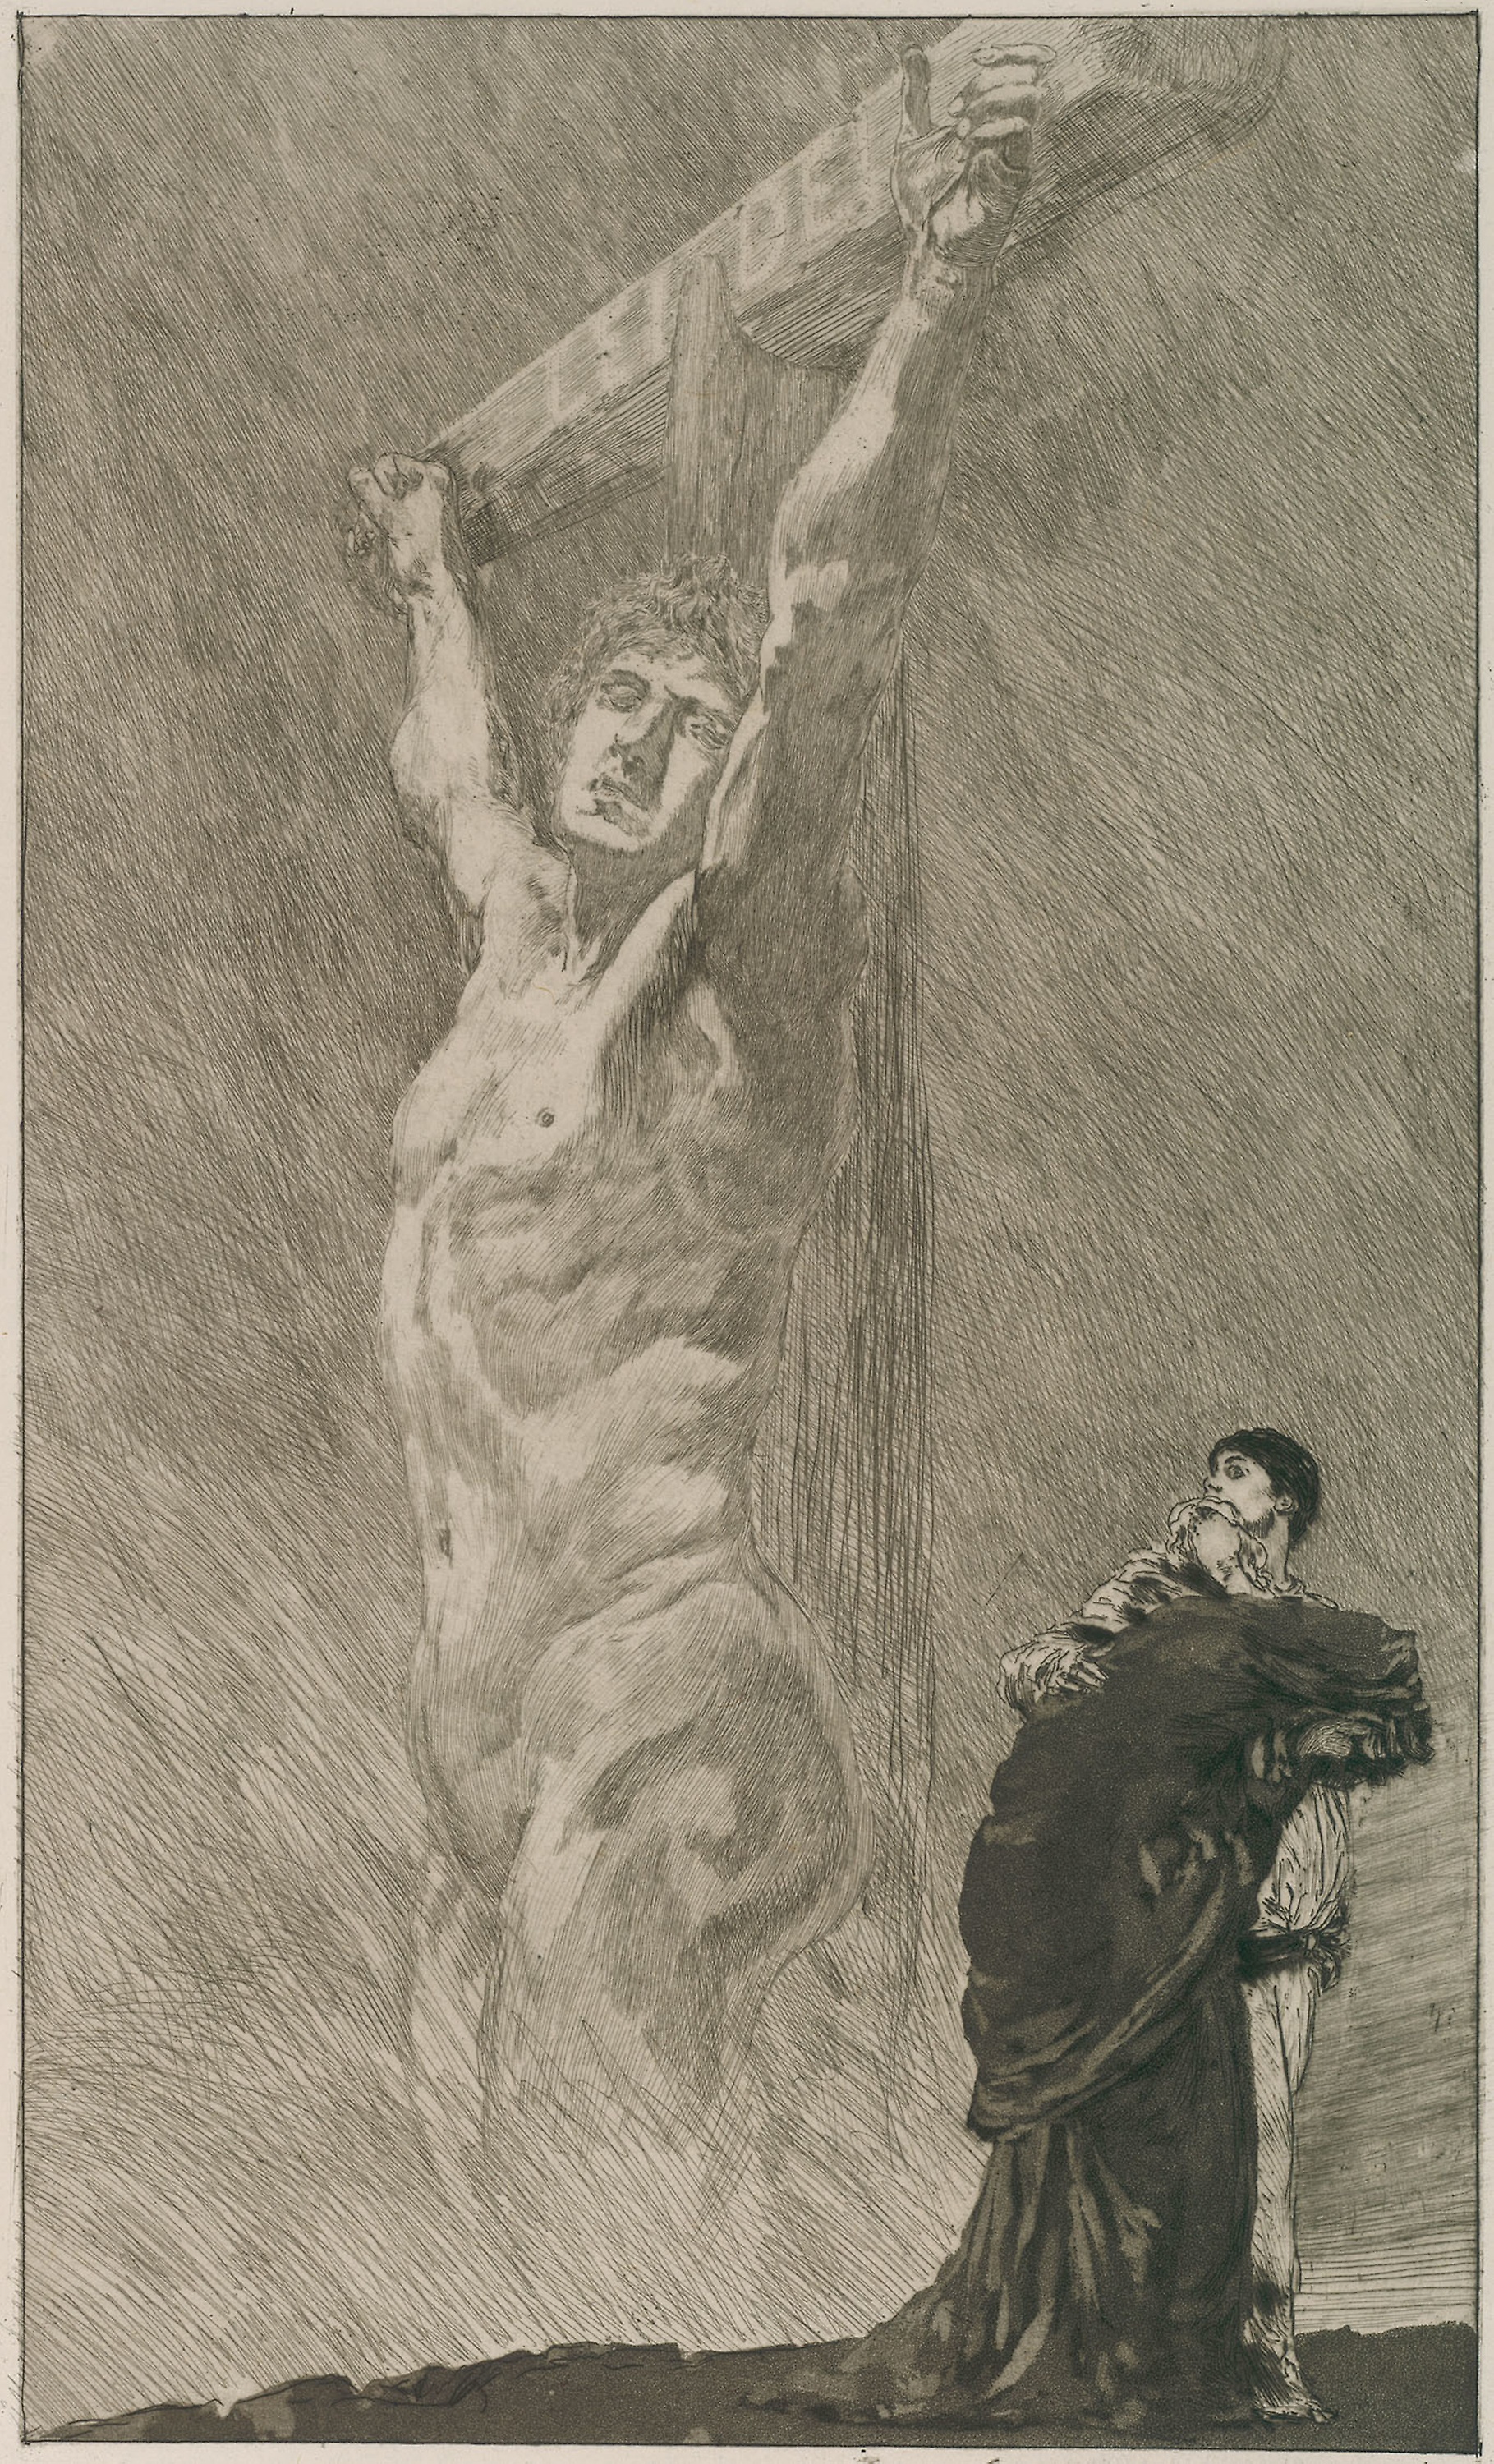
art, black and white, history, visual arts, painting, artwork, vintage clothing, stock photography, drawing, mythology